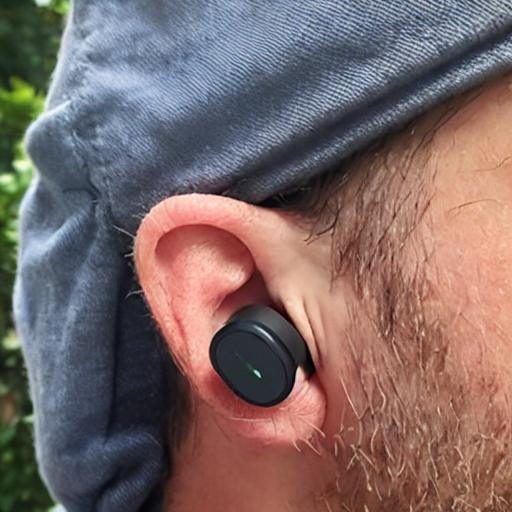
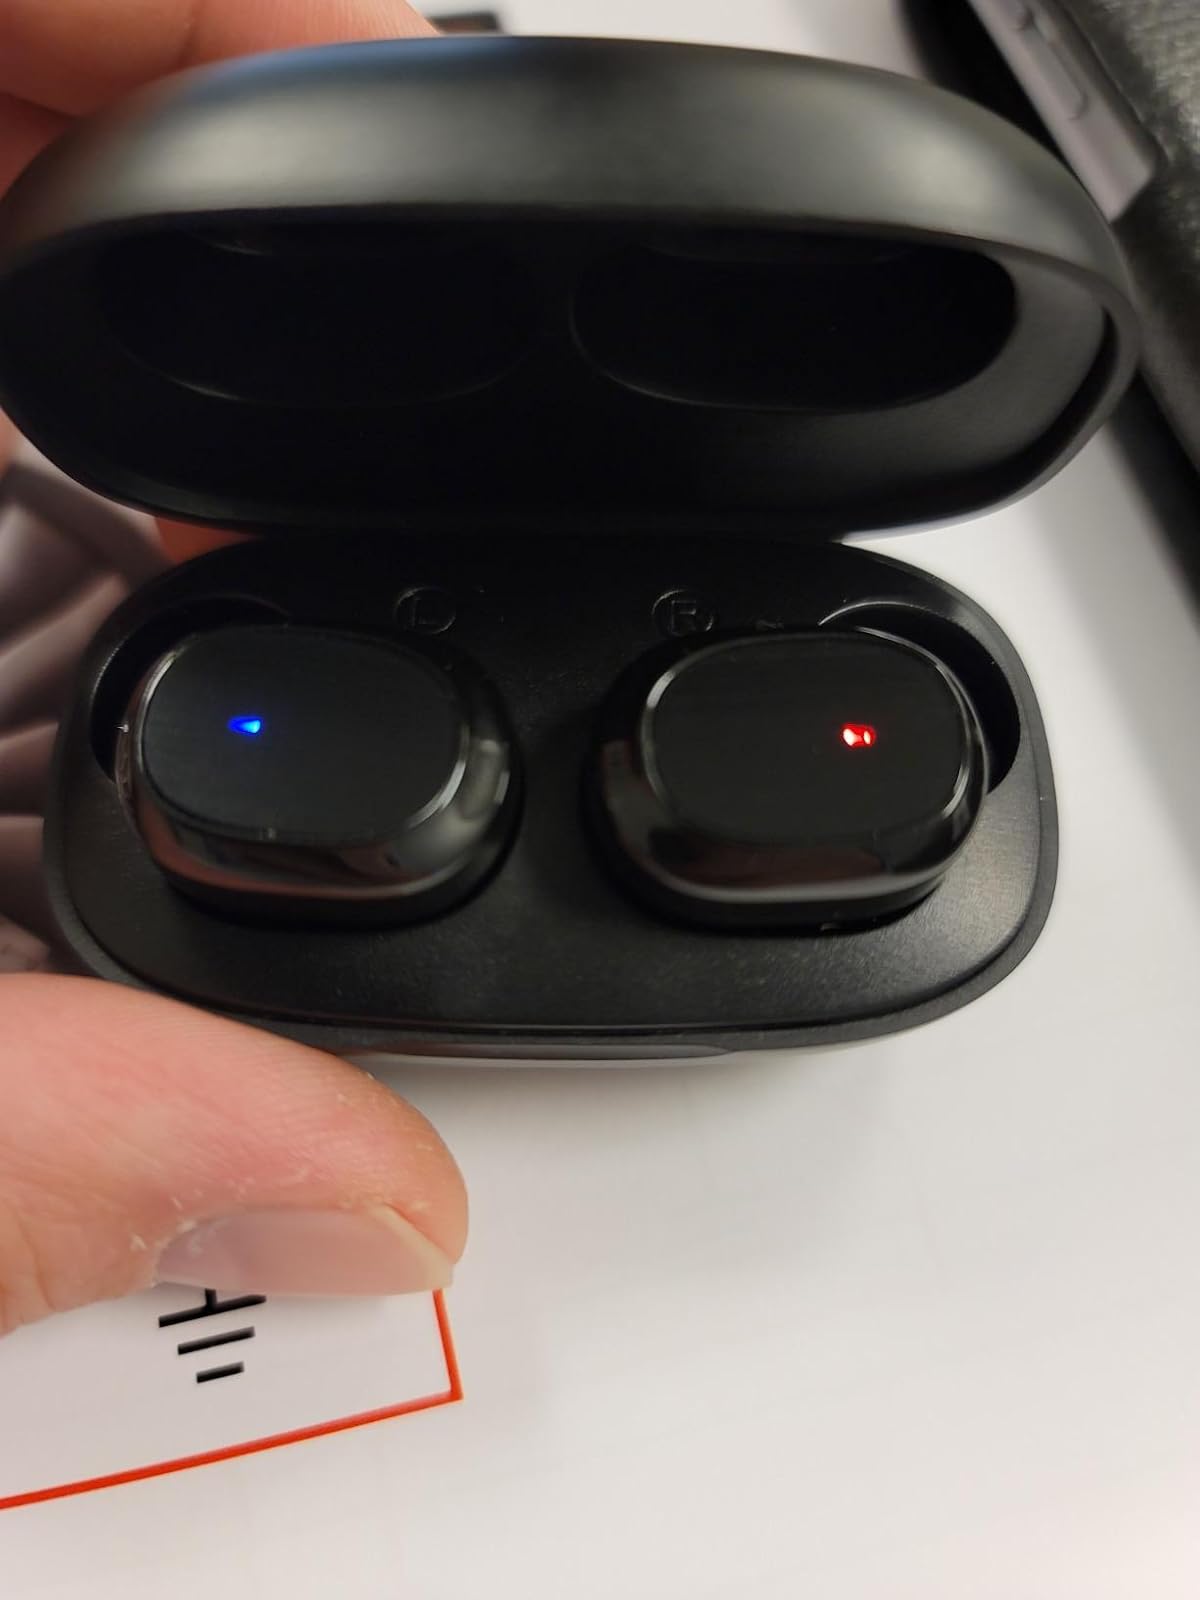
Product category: earbuds
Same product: no